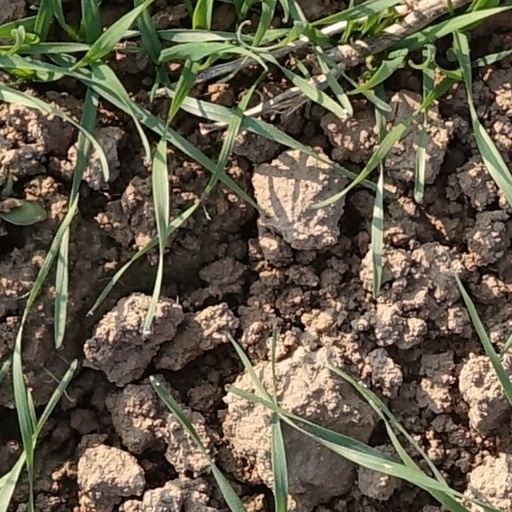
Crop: wheat